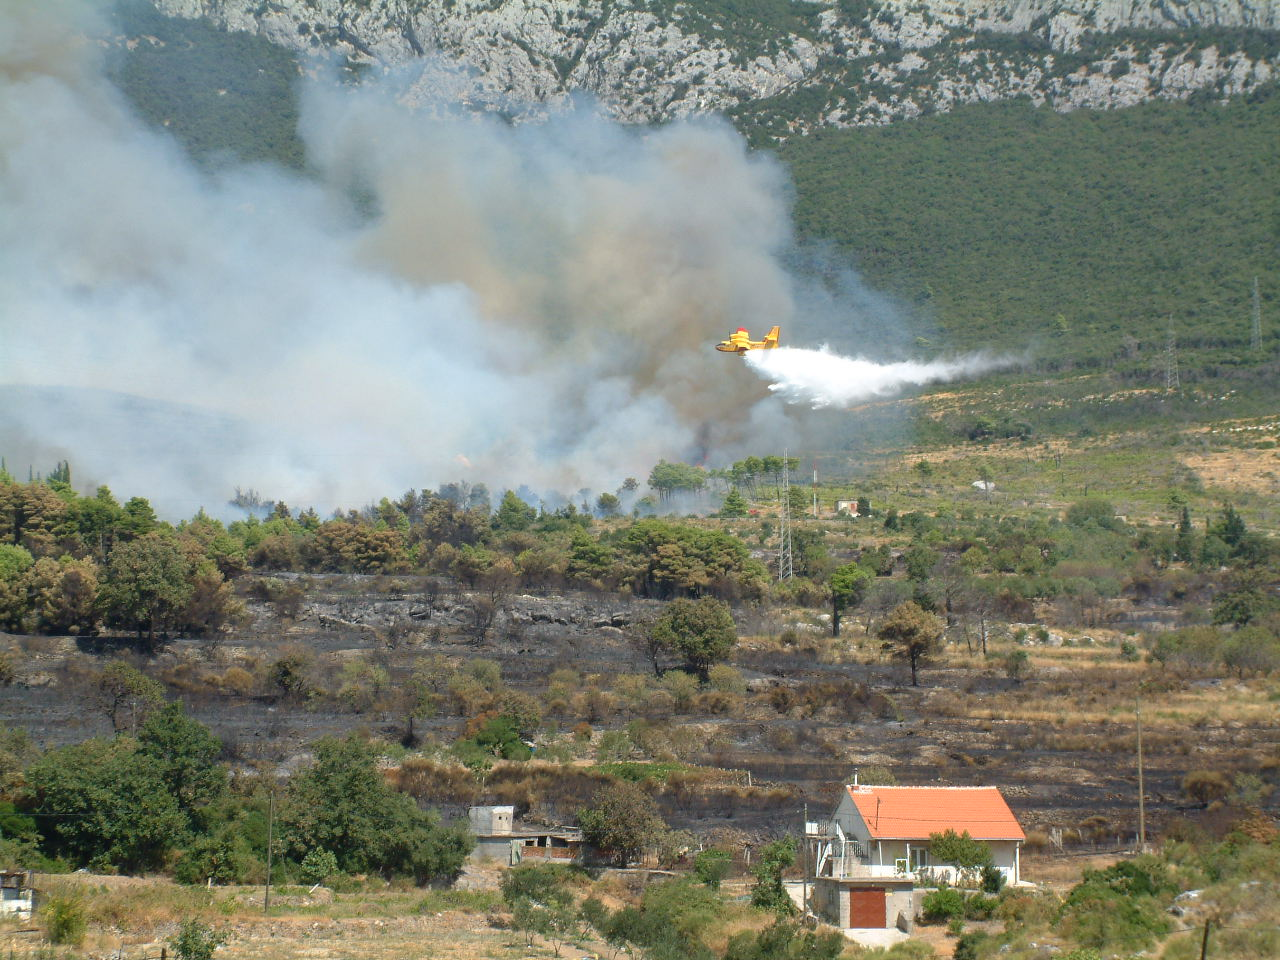
Fire: no
Smoke: yes